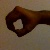
The image shows a hand gesture representing the number 0 in Indian Sign Language.